Chandan Ka Palna

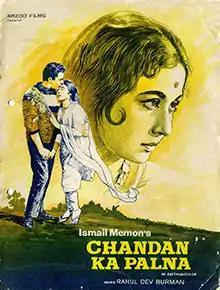

Chandan Ka Palna is a 1967 Bollywood film starring Dharmendra and Meena Kumari.